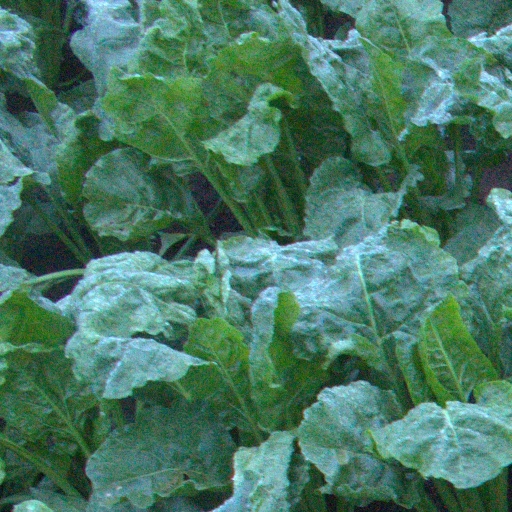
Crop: sugar beet